Tchintabaraden

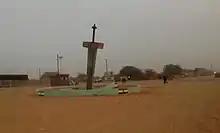
View of Tchintabaraden in 2016.

Tchintabaraden (var. Tchin-Tabaraden, Tchin Tabaraden) is a town and commune located in the Azawagh area of Niger, in the north of the Tahoua Region. It is the capital of the region's Tchintabaraden Department. It is the market center for the Iwellemmedan Tuareg. The first insurrectionist movement for the autonomy of Tenere, the Tuareg region in central-north and western Niger, began here and in nearby Abalagh in 1985. In the neighboring oasis of In-Gall, the Cure Salee, or "the festival of the nomads", is held annually.